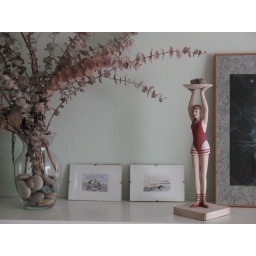
On top of shelf over bed in main bedroom !